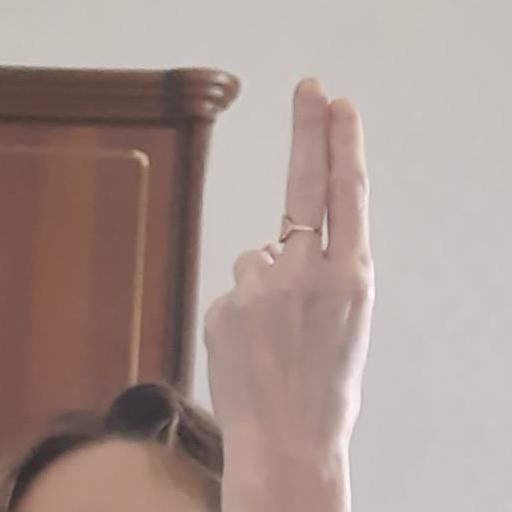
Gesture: two_up_inverted